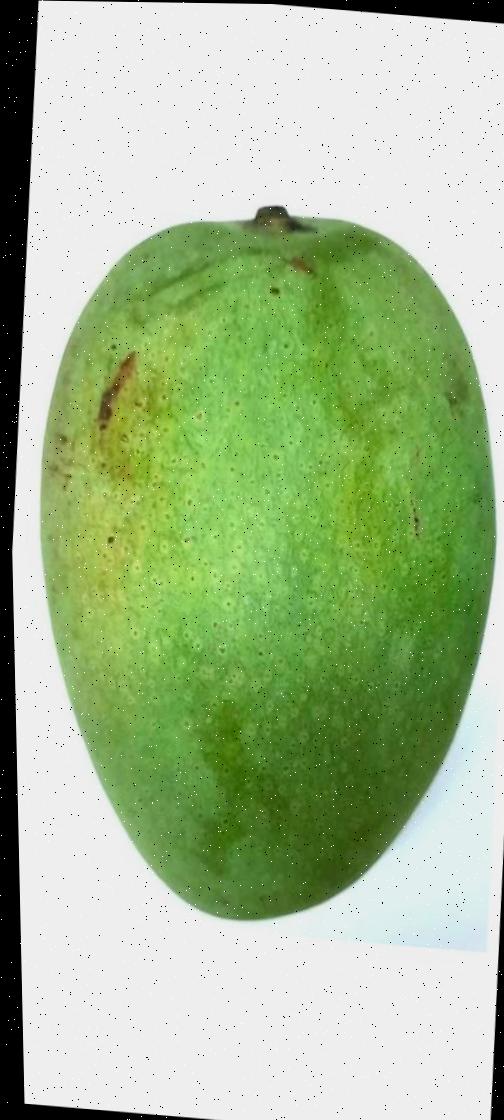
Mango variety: Fazli Shurmai